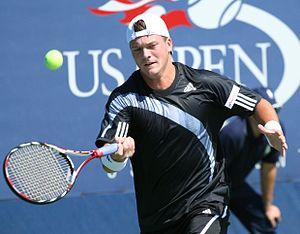
Ievgueni Ievguenievitch Korolev, né le 14 février 1988 à Moscou, est un joueur de tennis russe naturalisé kazakh en 2010.